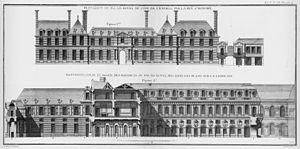
Antoine Hérisset, né en 1685 et mort à Paris le 10 avril 1769, est un graveur à l'eau-forte et un buriniste français.